Max Eckert-Greifendorff

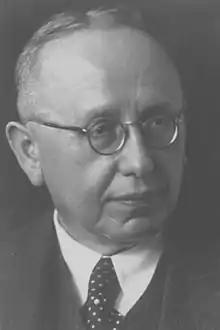
Max Eckert-Greifendorff, 1935

Max Eckert (after 1934, Max Eckert-Greifendorff: 10 April 1868 in Chemnitz, Kingdom of Saxony – 26 December 1938, in Aachen) was a German geographer.